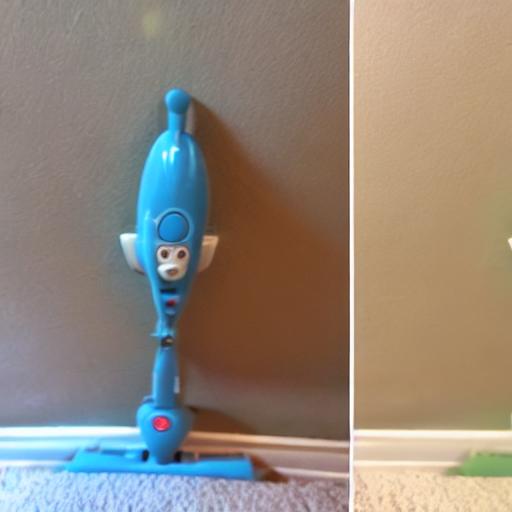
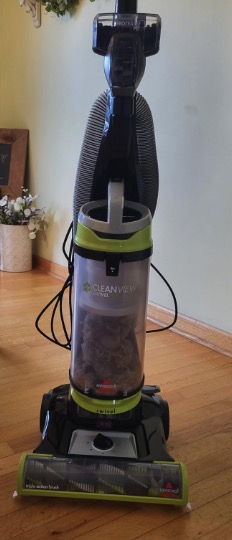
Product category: items_vacuum
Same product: no